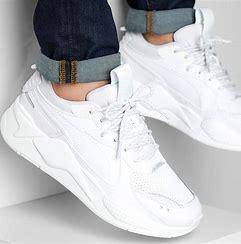
Brand: Puma
Model: Rs Fast